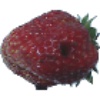
Label: Strawberry Wedge 1